Lake Somerville State Park and Trailway

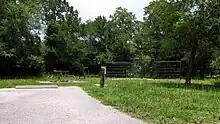
Campsite with horse pen.

Canoeing, hiking, cycling and horseback riding are available in the park. The park is equestrian friendly with some campsites having horse pens and hitching posts. Many trails are multi-use and designated for horseback riding as well as mountain biking and hiking. A favorite among trail enthusiasts is the Somerville Trailway, a 13-mile multi-use trail.